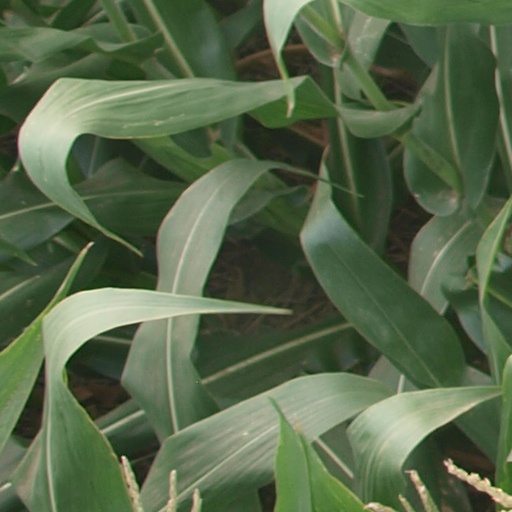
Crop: maize; corn